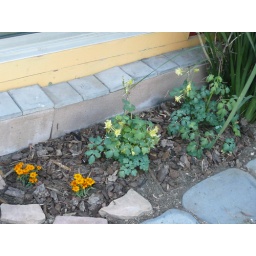
columbine and mystery orange plant that doesn't glow in the dark